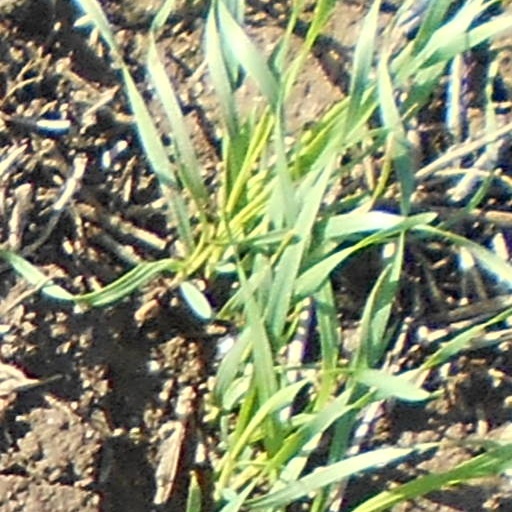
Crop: wheat